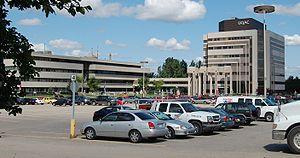
Saguenay est une ville de la région du Saguenay–Lac-Saint-Jean au Québec. Située dans une vallée aux abords de la rivière Saguenay, elle est en amont du fjord du Saguenay et en aval du horst de Kénogami. Du nord au sud, elle s’étend de la rive nord du Saguenay au massif des Laurentides. Sa superficie totale est de 1 136 km². Avec ses 146 593 habitants, elle occupe la huitième place des villes les plus peuplées au Québec. À titre de région métropolitaine de recensement, Saguenay possède une population de 162 416 habitants